Canada–New Zealand relations

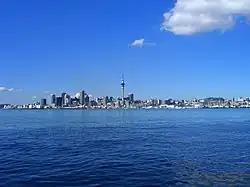
Auckland, the most populous city in New Zealand.

There is mass trade between Canada and New Zealand that has proven reliable to both countries making it an important and stable base for a long-lasting relationship. In 2011, bilateral trade levels totalled (CAD) $932 million. Canadian exports to New Zealand amounted to $382 million, with fertilizers, machinery, meat, books, electrical equipment and wood products being Canada's top exports. Meat and wine were New Zealand's top exports to Canada.